Lüleburgaz railway station

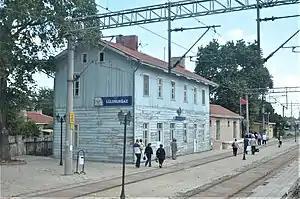
Lüleburgaz railway stationpassengers.

Lüleburgaz railway station is a station in the village Durak, Turkey. Despite carrying the town's name, the station is located about south of Lüleburgaz. Ever since the station was opened, a settlement began around its vicinity, which later became the village of Durak. TCDD Taşımacılık operates a daily regional train from Istanbul to Kapıkule, which stops at Lüleburgaz station.